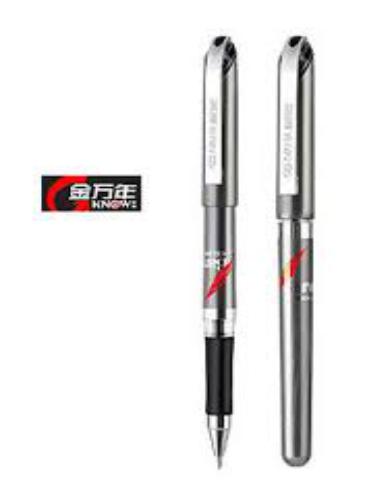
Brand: kimani
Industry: Necessities